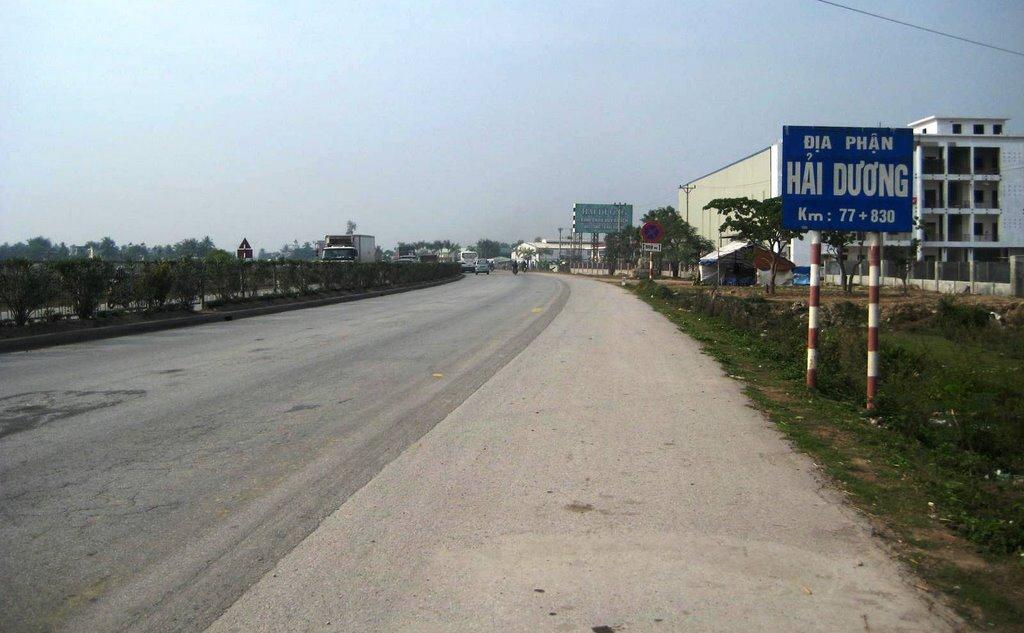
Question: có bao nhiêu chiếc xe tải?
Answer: có một chiếc